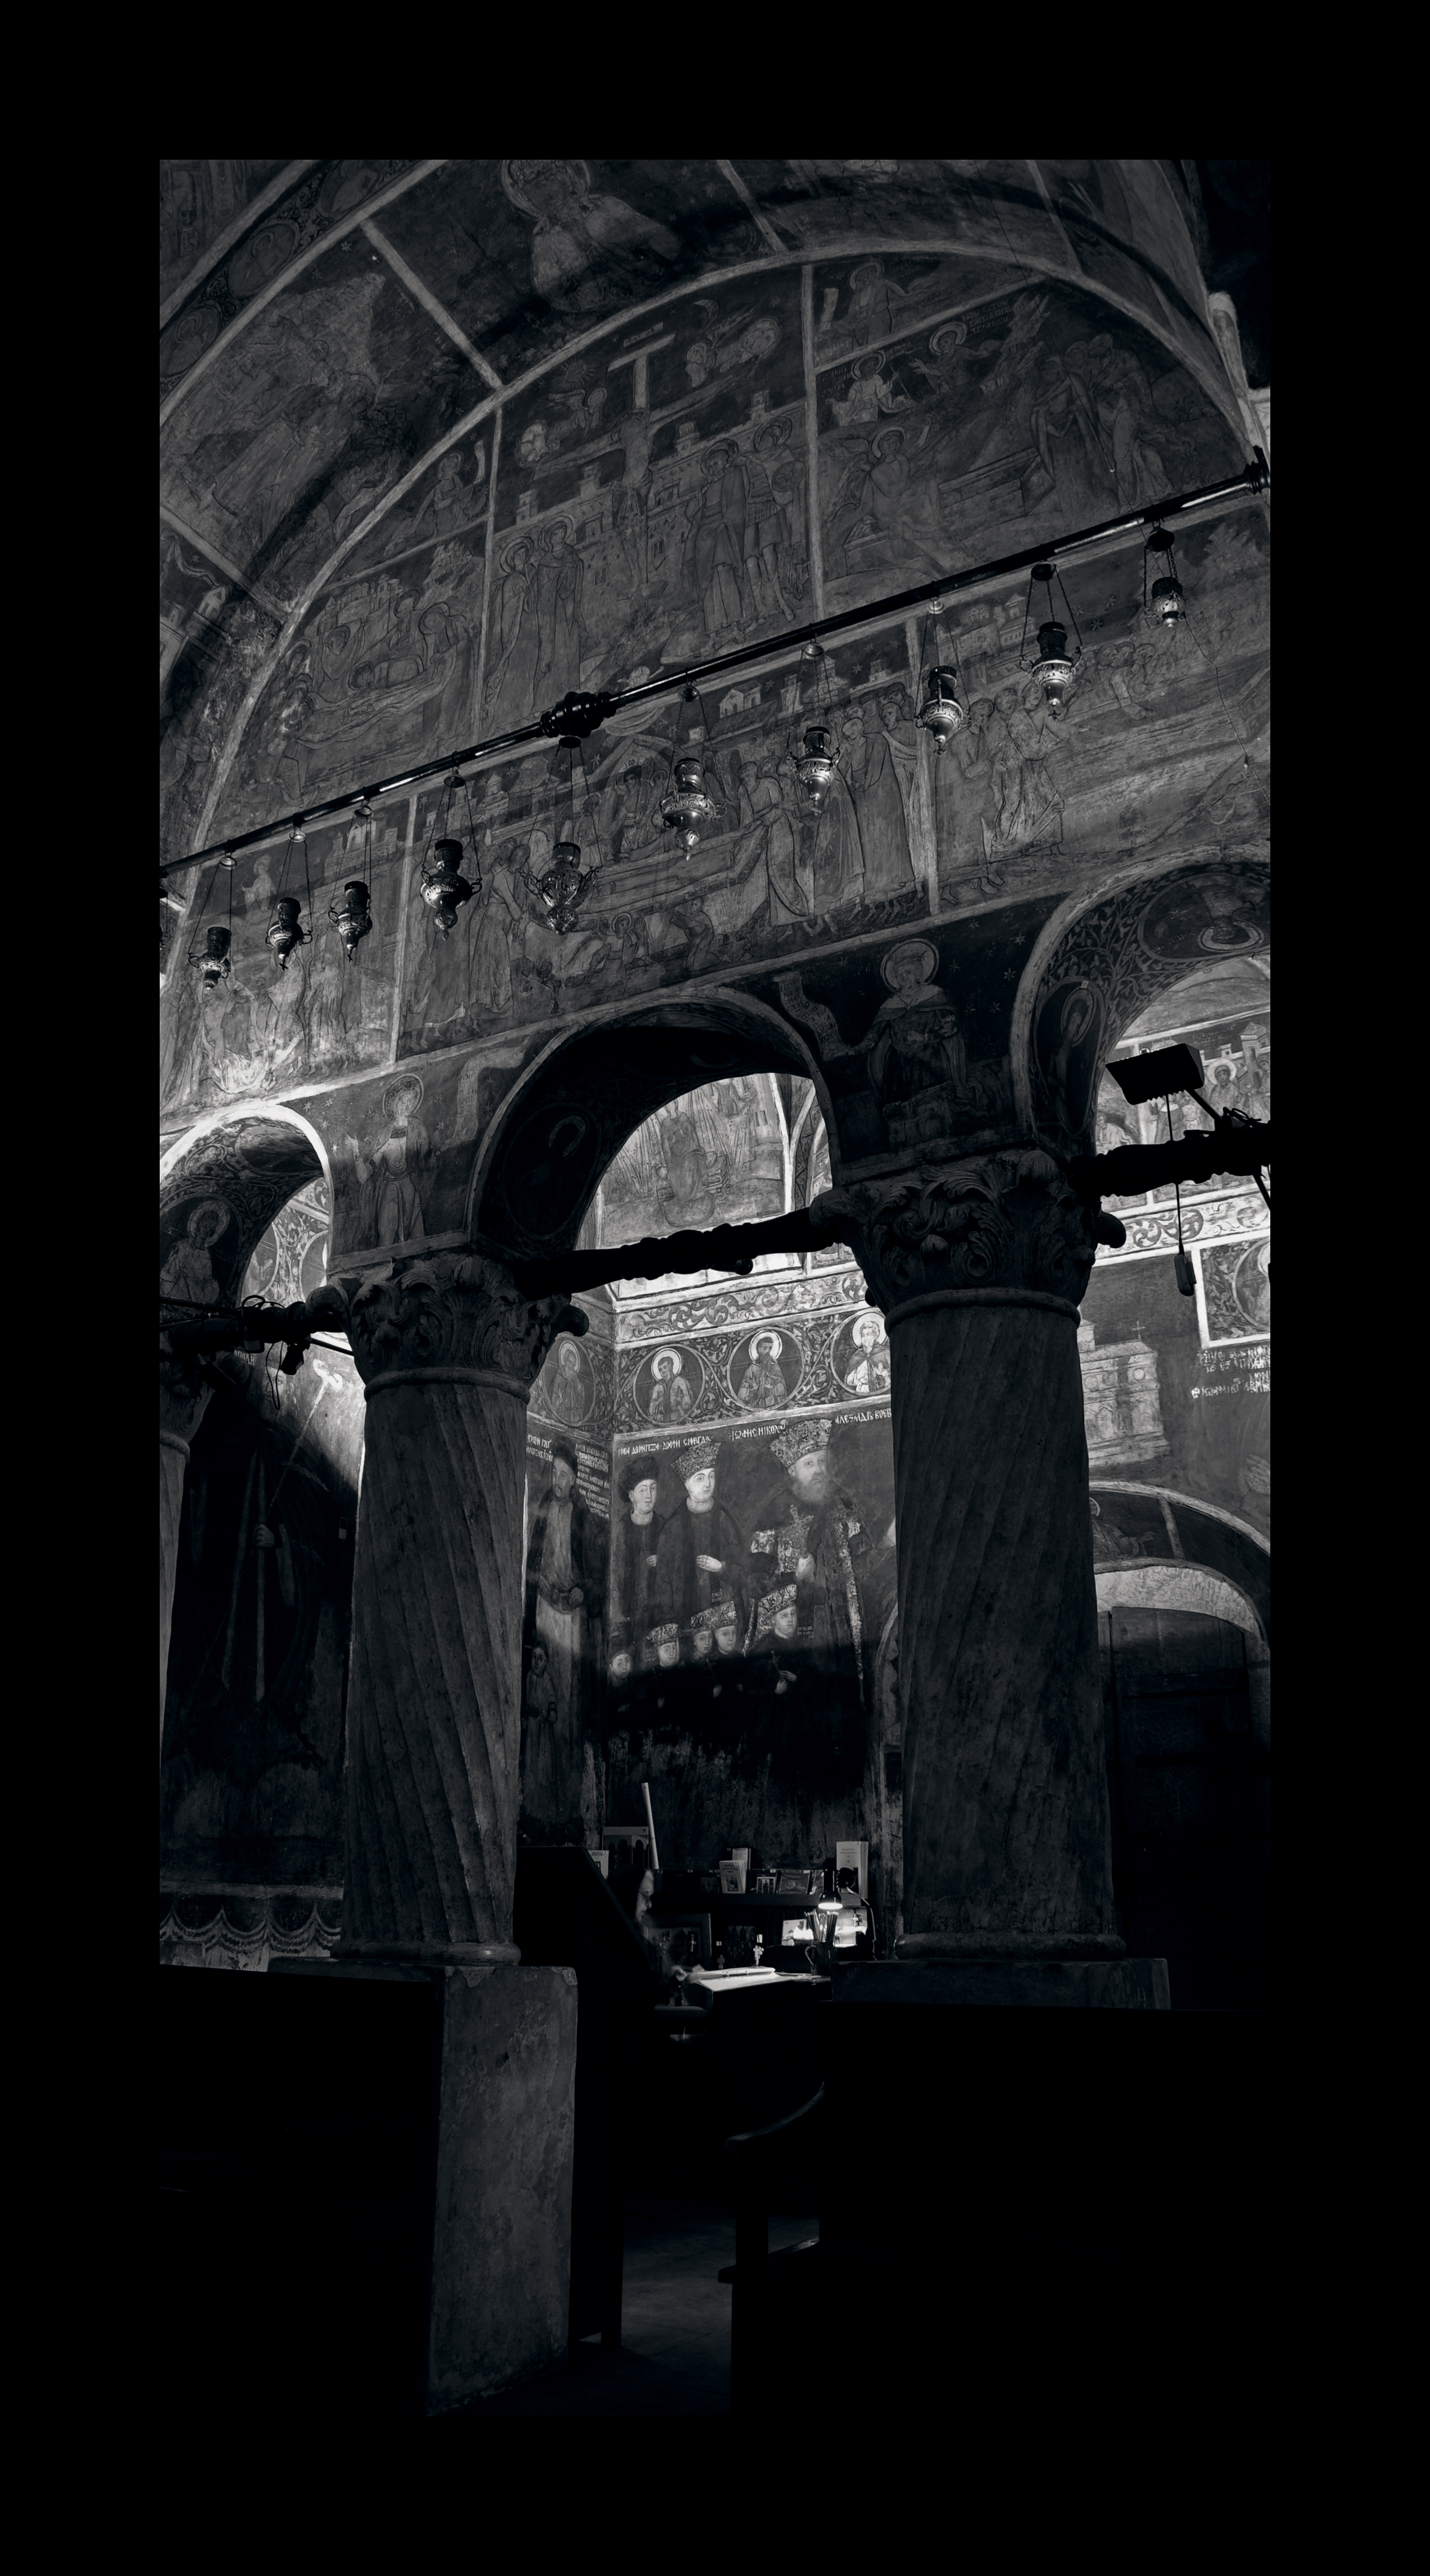
light, black and white, architecture, night, photography, building, photo, europe, arch, religion, darkness, church, black, monochrome, christian, photos, religious, de, symmetry, churches, photograph, fotografie, christianity, romana, image, orthodox, eastern, romania, bucharest, convent, bor, biserica, arhitectura, orthodoxy, romanian, ortodoxa, ortodoxia, ortodoxie, ecclesiastical, bisericeasc, cladire, edificiu, bucuresti, stavropoleos, cre tinism, cre tin, monochrome photography, film noir